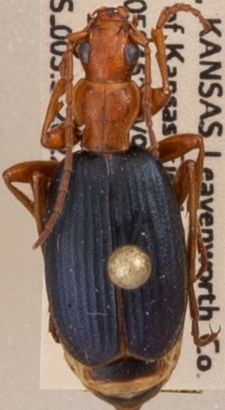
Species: Brachinus alternans
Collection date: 2022-07-12
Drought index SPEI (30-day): -1.13
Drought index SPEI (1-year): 0.362
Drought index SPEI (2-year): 0.212